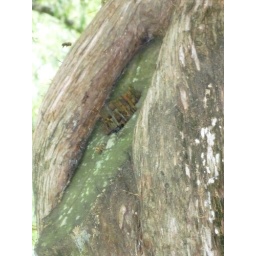
A bee hive in a tree about 9 ft above ground